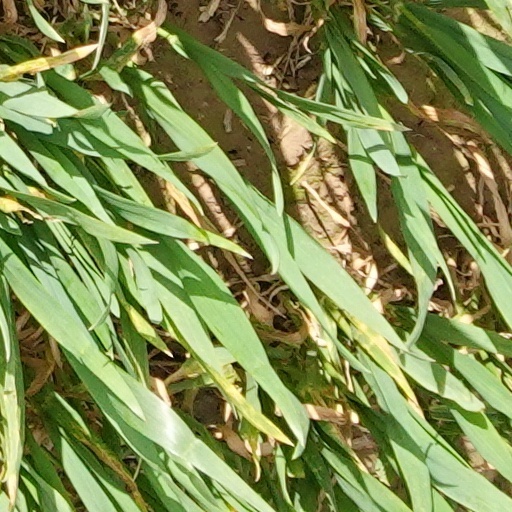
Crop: wheat